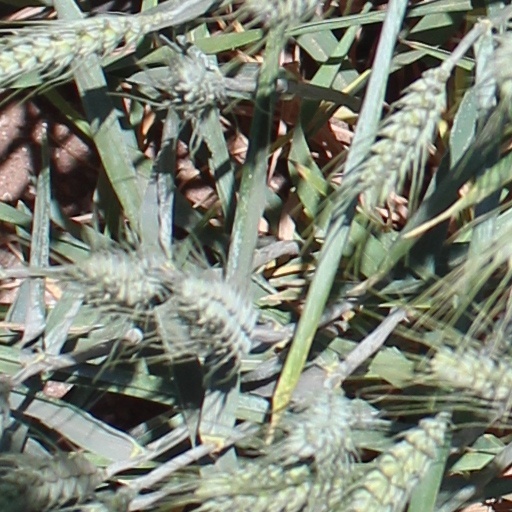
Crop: wheat